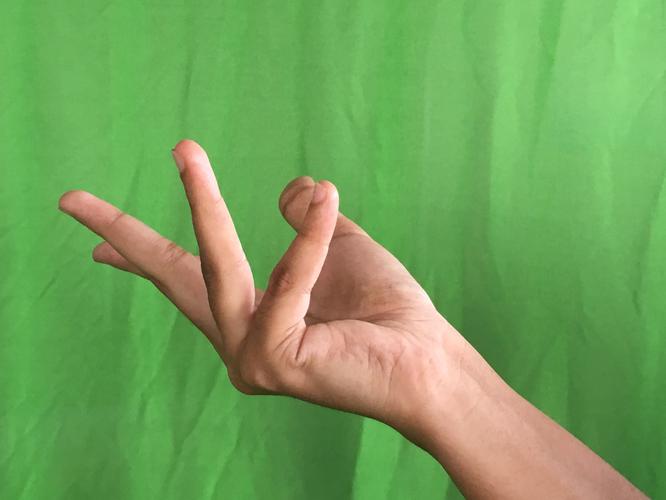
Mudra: Alapadmam
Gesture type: single_hand